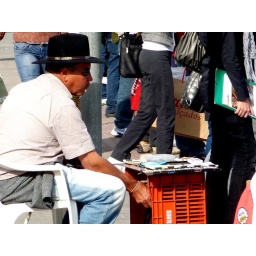
Street seller in a black hat